Larraul

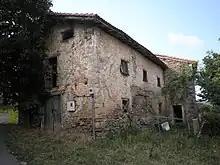
A farmhouse in Larraul

Larraul is a town and municipality located in the province of Gipuzkoa, in the autonomous community of Basque Country, northern Spain.